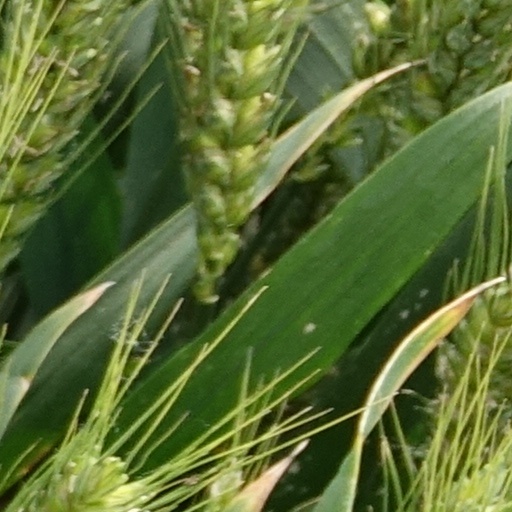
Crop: wheat